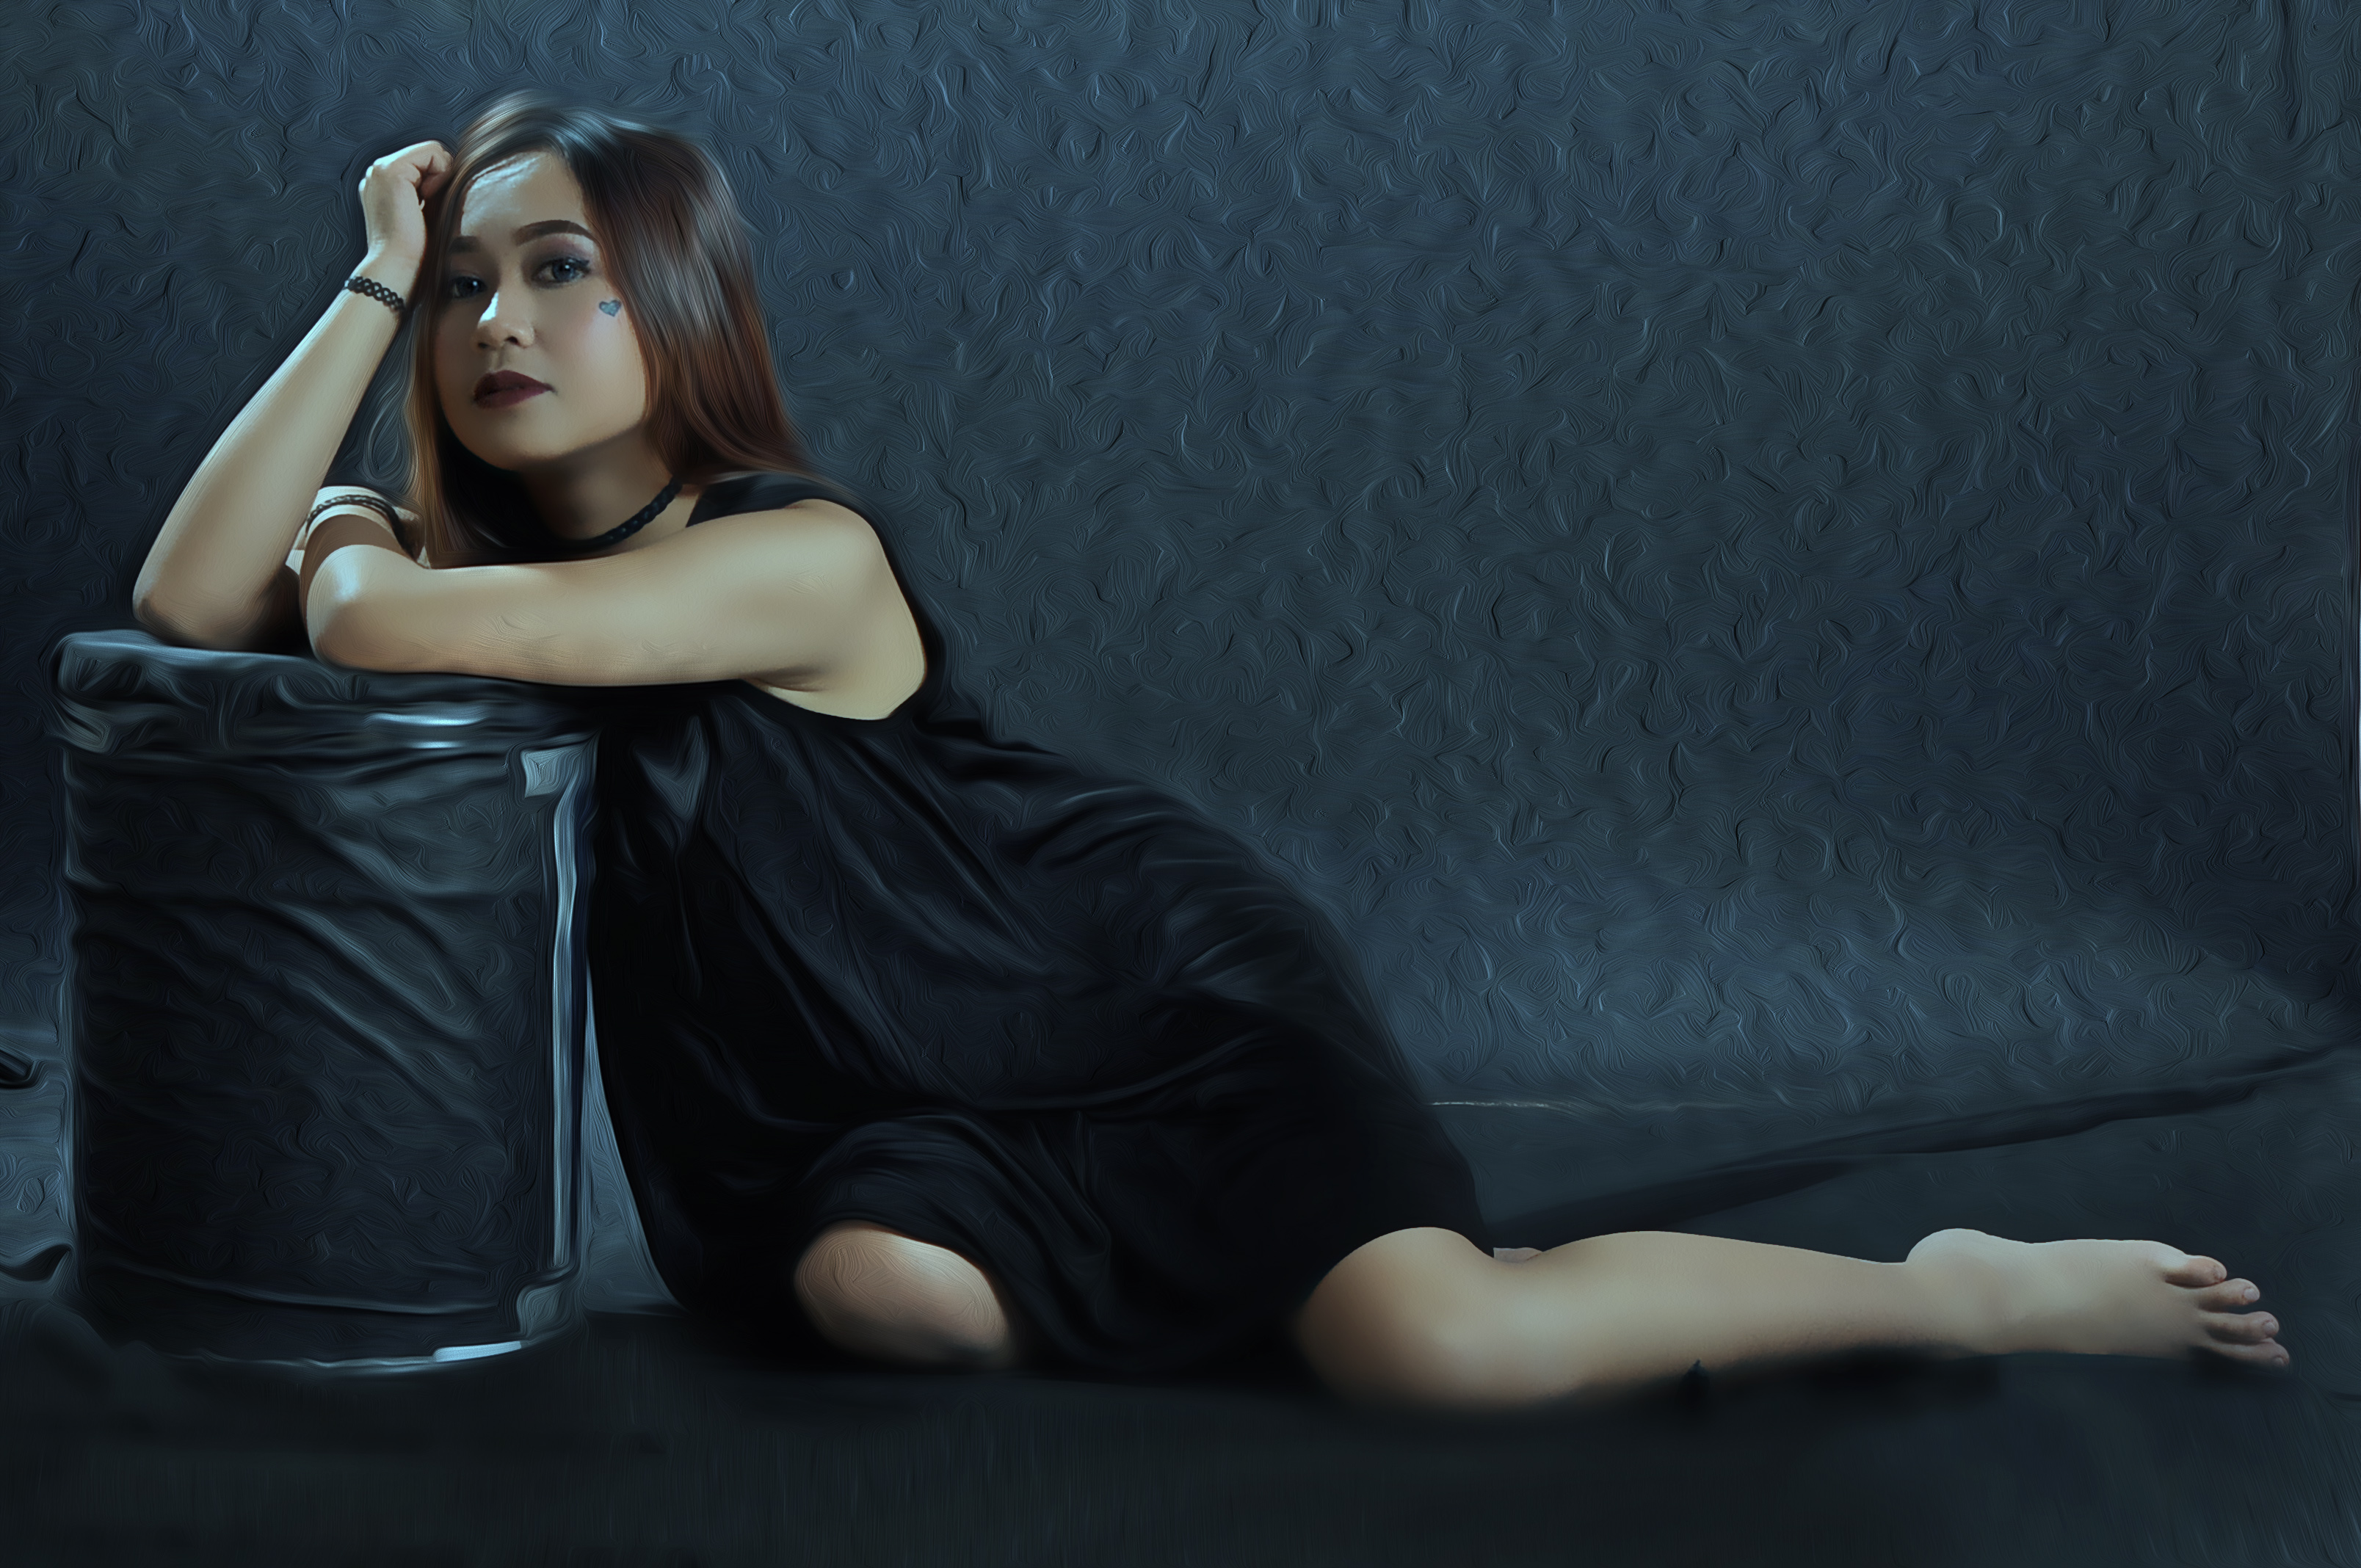
woman, girl, fashion, beauty, shoulder, sitting, skin, lady, joint, arm, leg, photography, photo shoot, human body, muscle, hand, flash photography, floor, neck, human leg, model, black hair, long hair, glasses